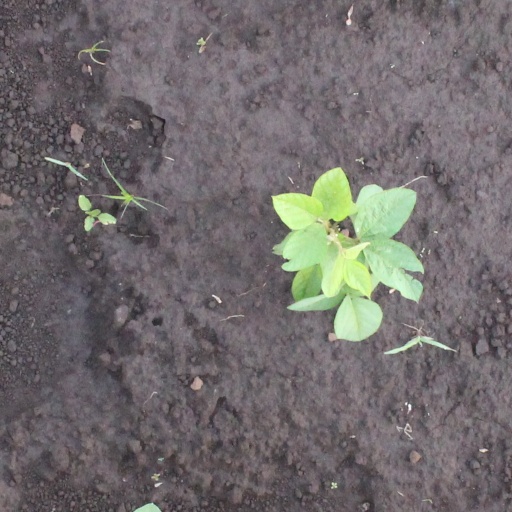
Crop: soybean